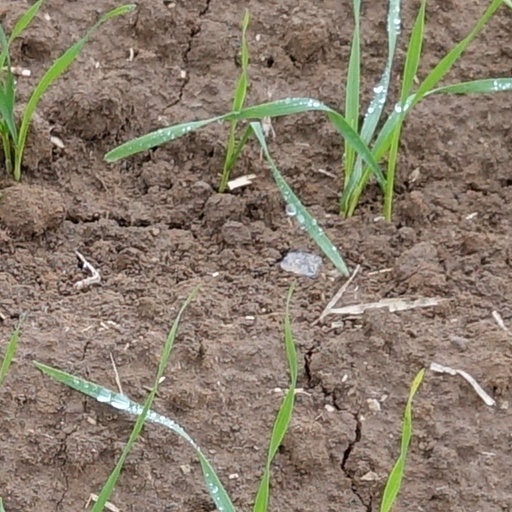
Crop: wheat